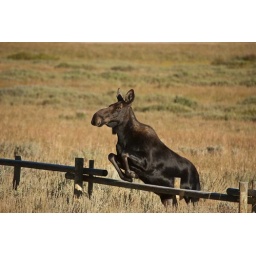
Cow moose jumping pole fence to head into timber for day. Big Horn Mountains in Wyoming.